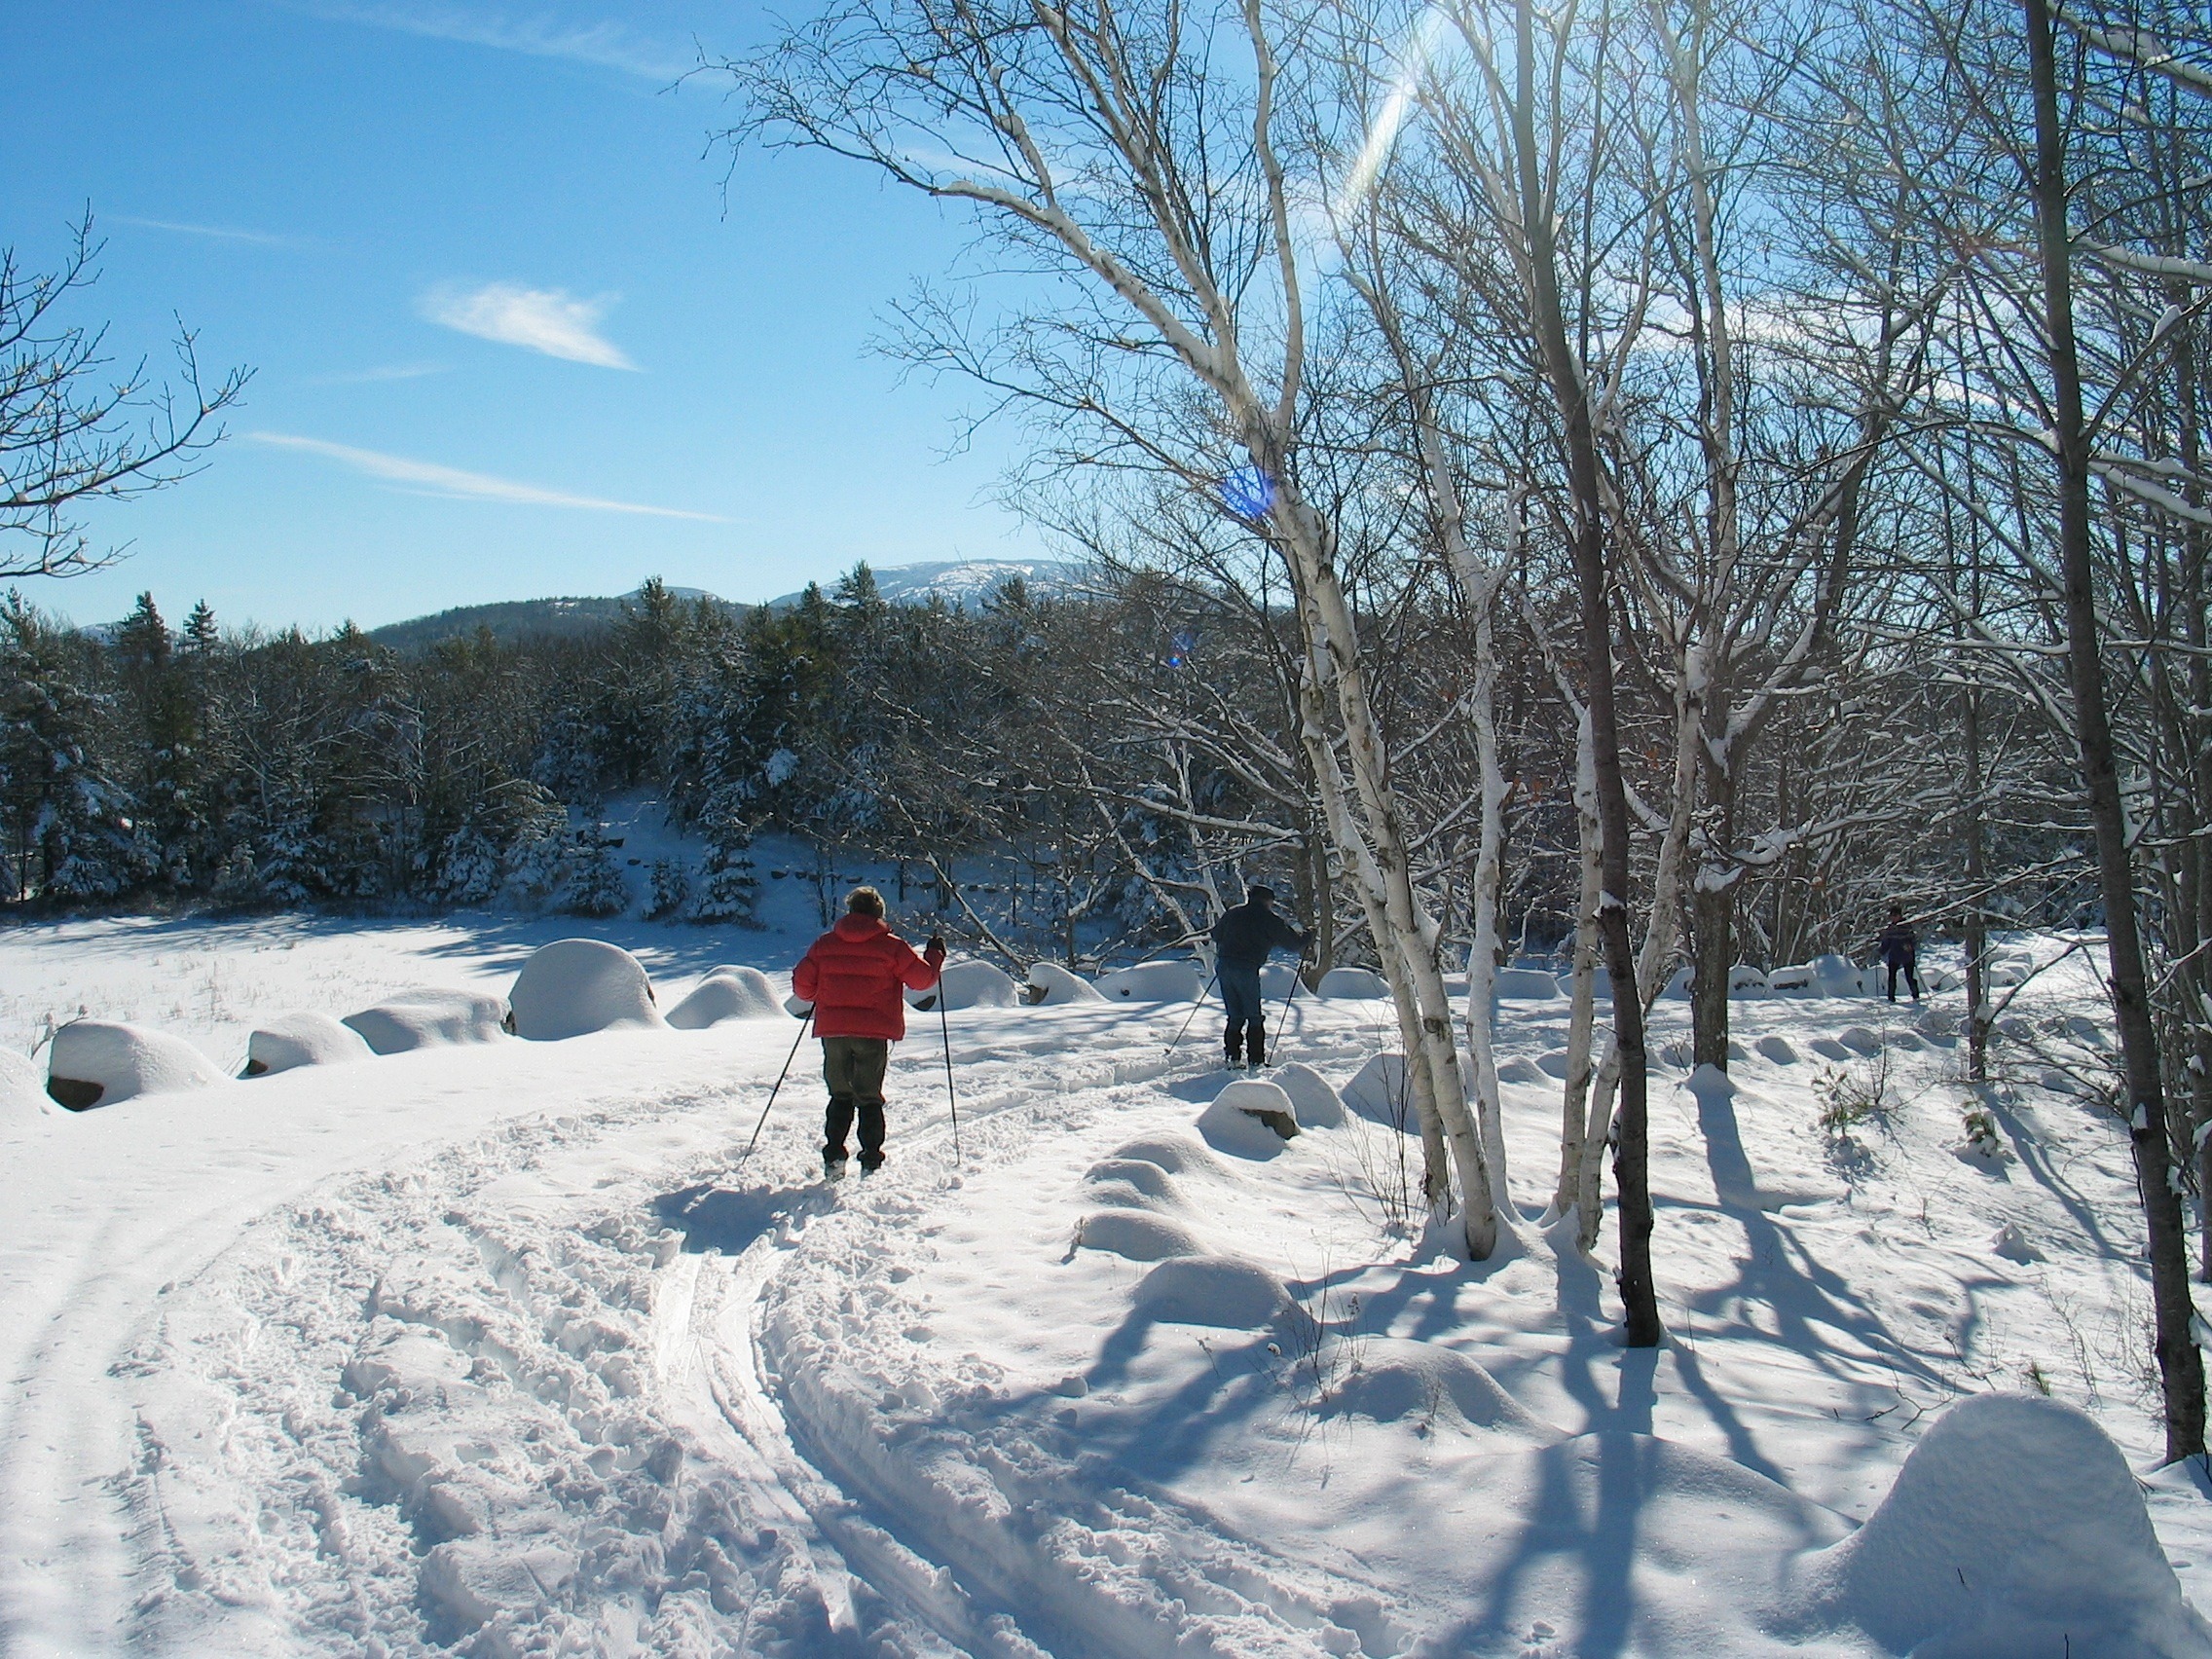
landscape, forest, path, snow, winter, sky, trail, ice, weather, snowshoe, skiing, season, trees, woods, men, clouds, women, footwear, maine, piste, freezing, skiers, cross country, acadia national park, cross country skiing, nordic skiing